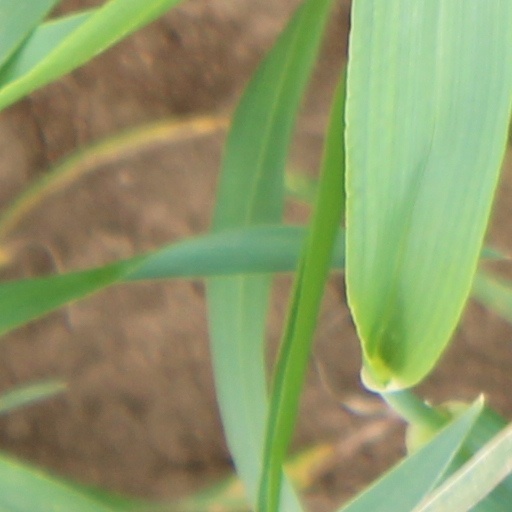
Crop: wheat